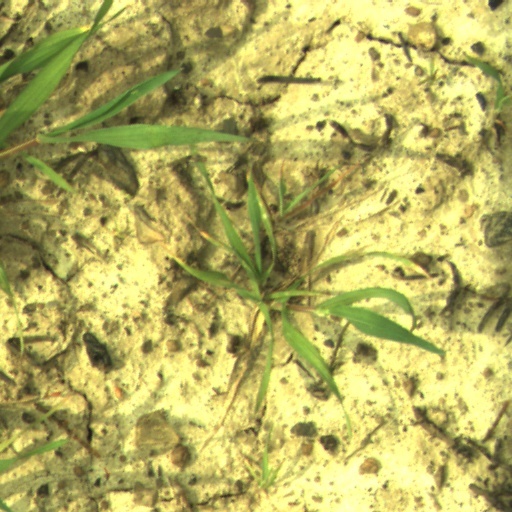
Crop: wheat